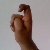
The image shows a hand gesture representing the letter 'X' in Indian Sign Language.